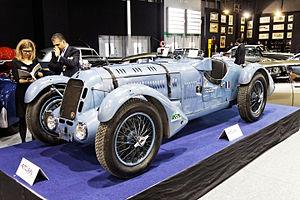
Talbot était un constructeur automobile français d'origine anglaise.
La Talbot T150C, dérivée de la Talbot-Lago T150 Grand Tourisme produite de 1937 à 1943, est une voiture de conception initialement Sport, également développée en version Course monoplace, à moteur atmosphérique, créée en 1935 par la firme Talbot-Lago.